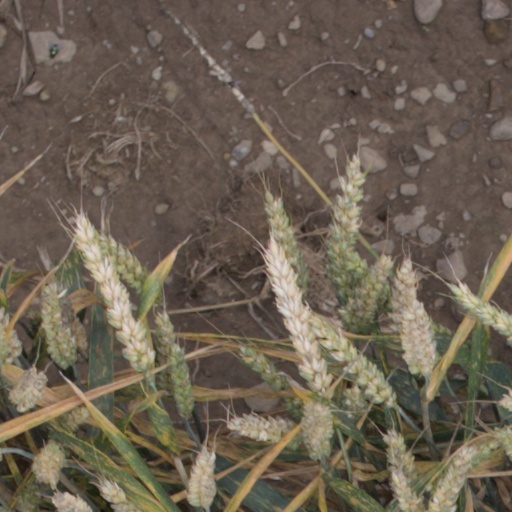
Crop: wheat